St Cuthbert's Society, Durham

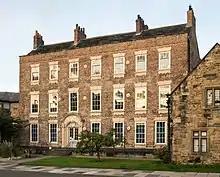
Cosin's Hall, where the first common room was located

After two previous attempts earlier in the decade, the unattached students finally consolidated themselves in October 1888. A successful meeting saw the election of a committee made up of a president, honorary secretary, and seven other members, with an agreement to hold regular meetings and create a program of events for the unattached, including a debate to be held every other week. One staff member in attendance, Hastings Rashdall, then chaplain of University College, was particularly enthusiastic. He felt the unattached spent too much time reading books, and too little time taking in the social life of the wider university. A few weeks after the meeting, the association took the name of St Cuthbert's Society, referencing the saint of the same name.